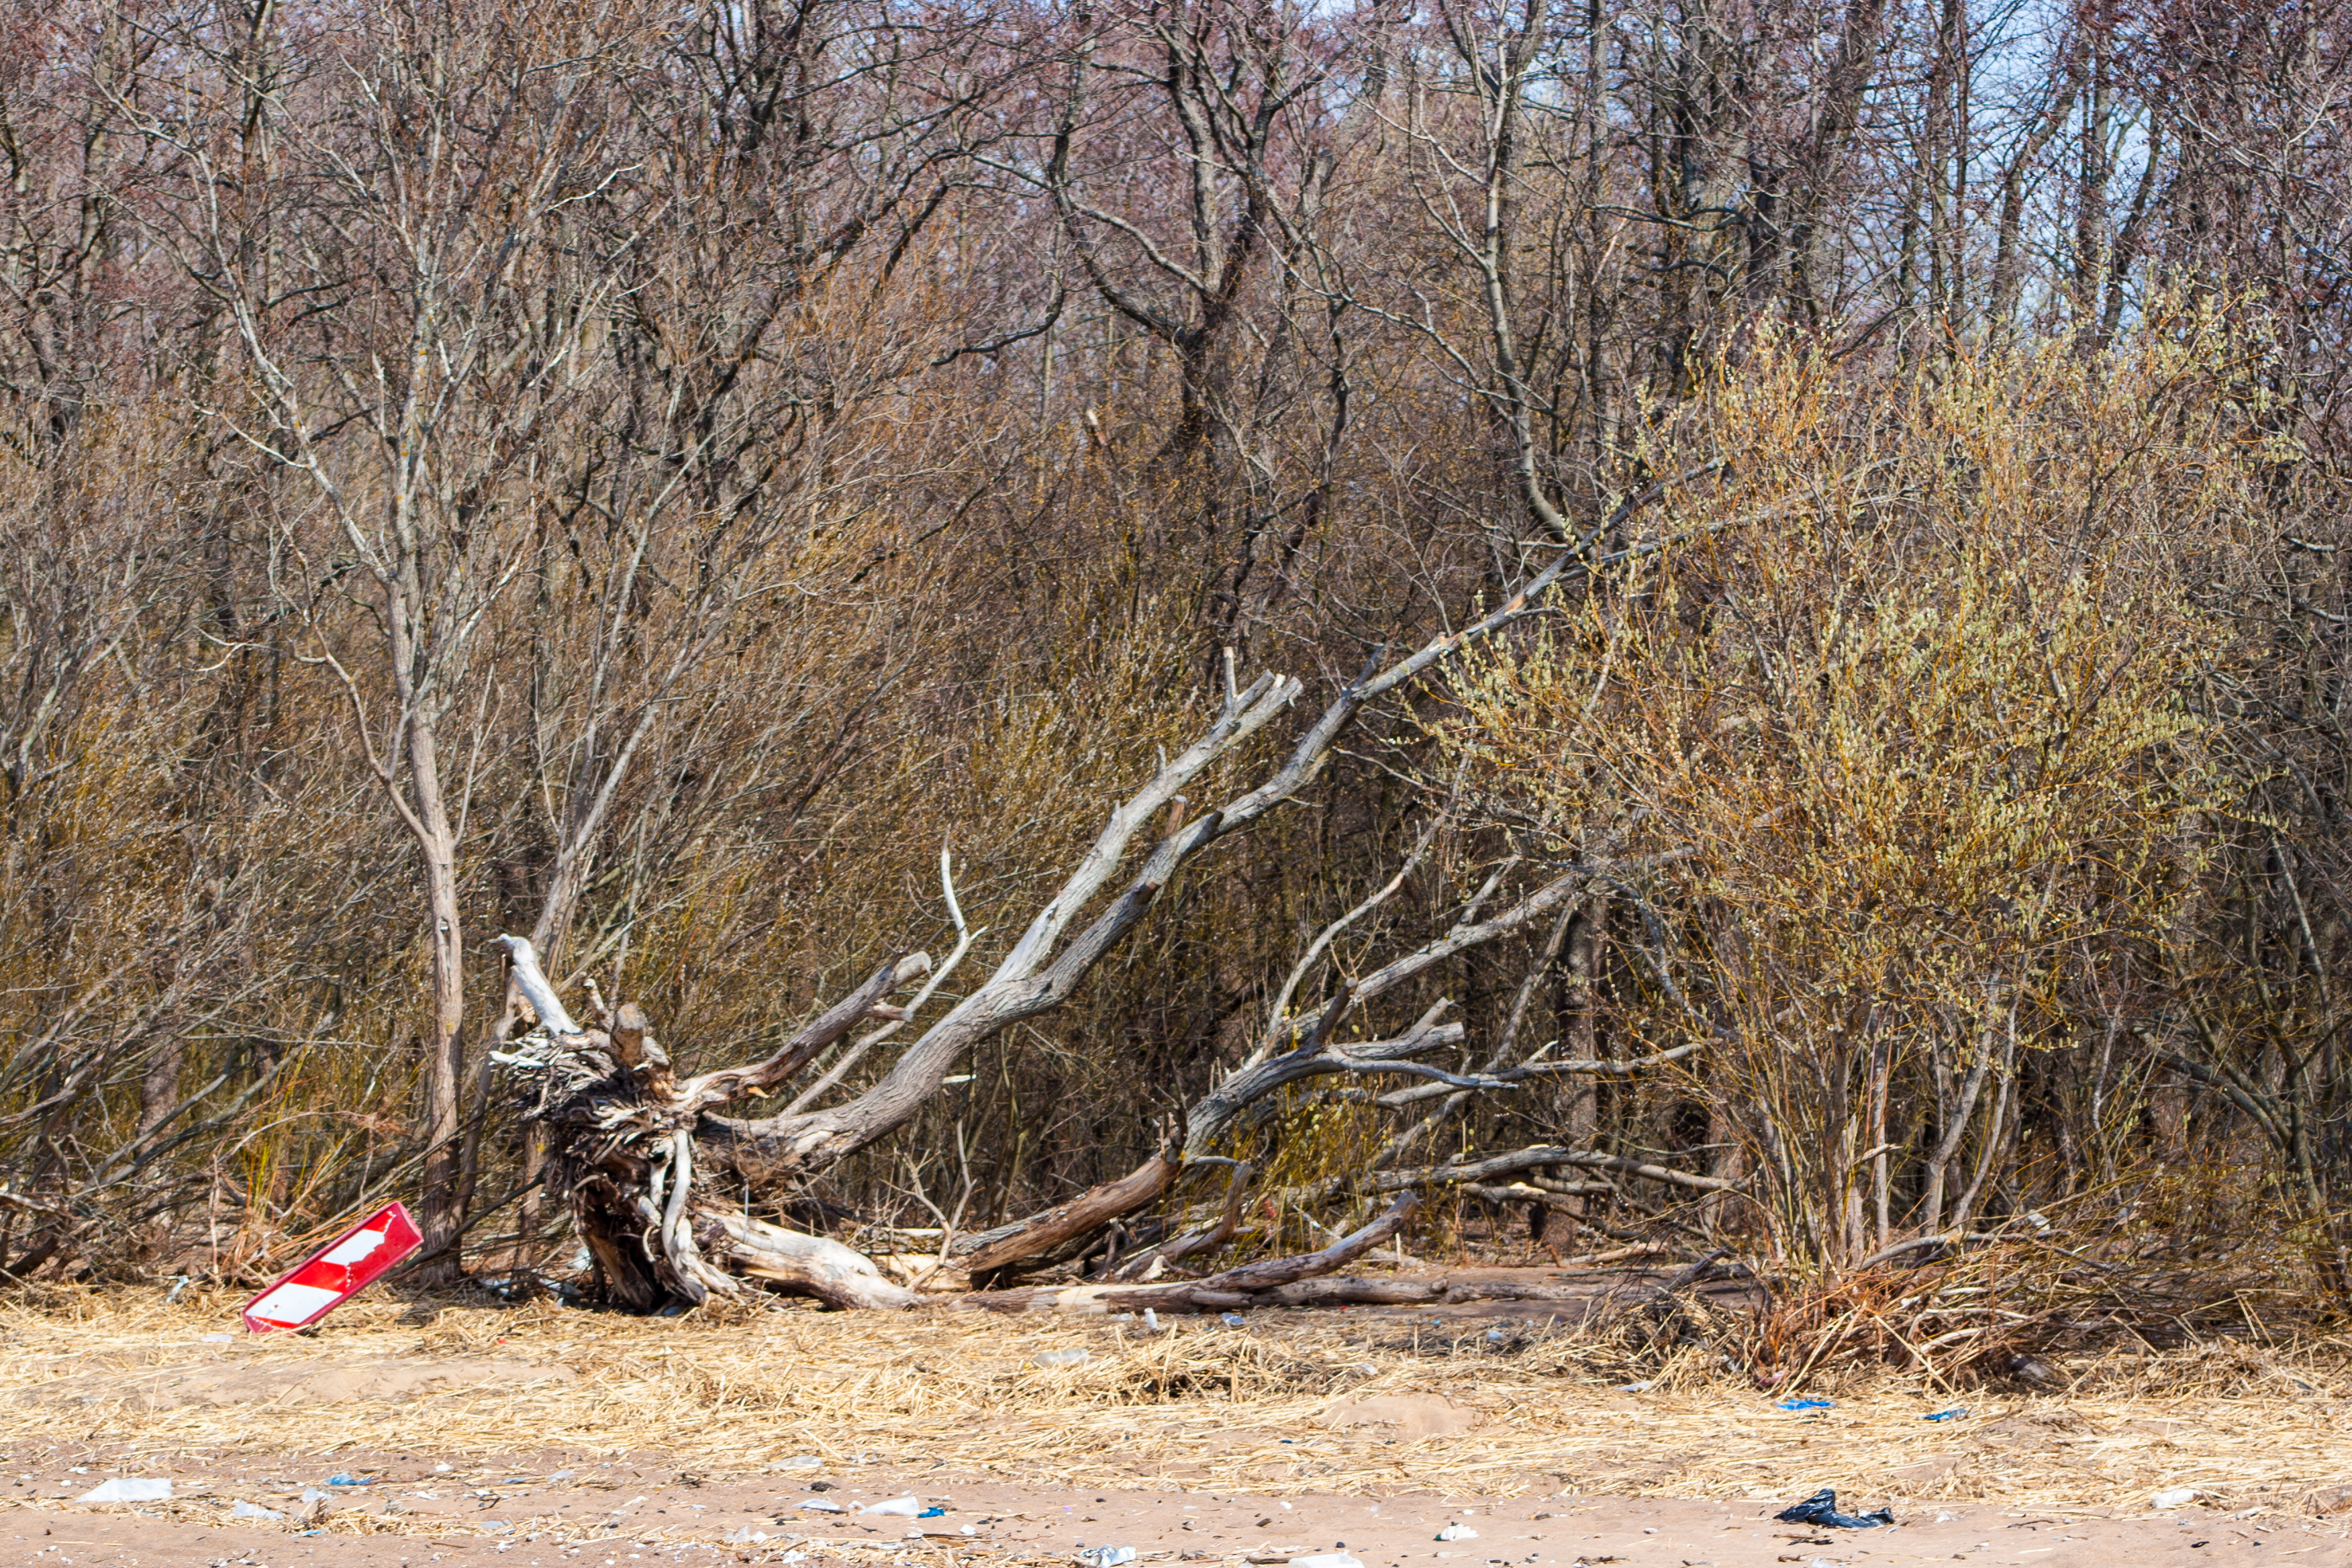
images, plant community, plant, wood, twig, trunk, natural landscape, tree, deciduous, grass, pollution, landscape, Tints and shades, forest, woodland, temperate broadleaf and mixed forest, road, soil, grove, trail, shrub, Northern hardwood forest, jungle, winter, wildlife, waste, litter, old growth forest, plant stem, shrubland, autumn, rock, recreation, birch family